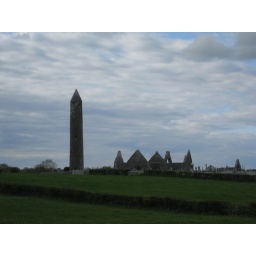
38 - on the way to Galway - random castle in a field